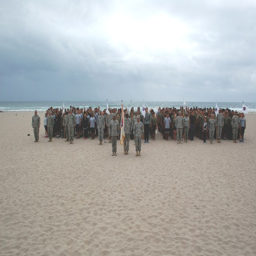
future soldiers form up in their respective companies for a group photo after event .